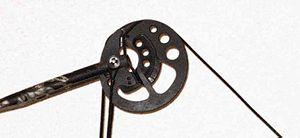
Un arc à poulies est un arc moderne qui utilise un effet de levier, généralement par des câbles et des poulies, pour tendre les branches.